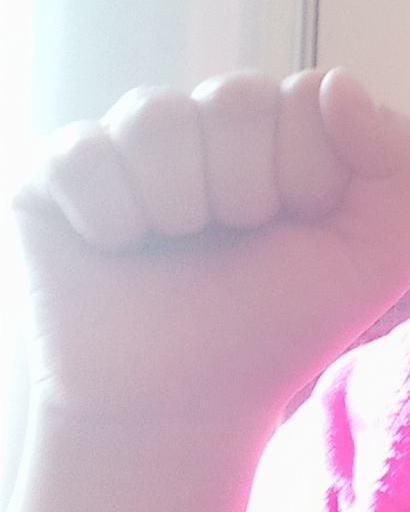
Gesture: fist